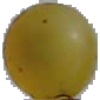
Label: Grape White 3